Baedeker Blitz

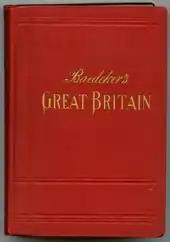
Baedeker's Great Britain guide for 1937

The raids were referred to on both sides as "Baedeker raids", derived from a comment by a German propagandist. Gustaf Braun von Stumm, a spokesman for the German Foreign Office, is reported to have said on 24 April 1942, "We shall go out and bomb every building in Britain marked with three stars in the Baedeker Guide", a reference to the popular German travel guides, Baedeker Guides. Goebbels was furious and keen to brand British attacks as "terror bombing", he was equally keen to designate German efforts as "retaliatory measures". Stumm's off-the-cuff remark "effectively admitted the Germans were targetting cultural and historic targets, just what the German leadership did not want to do, and Goebbels took steps to make sure it did not happen again".